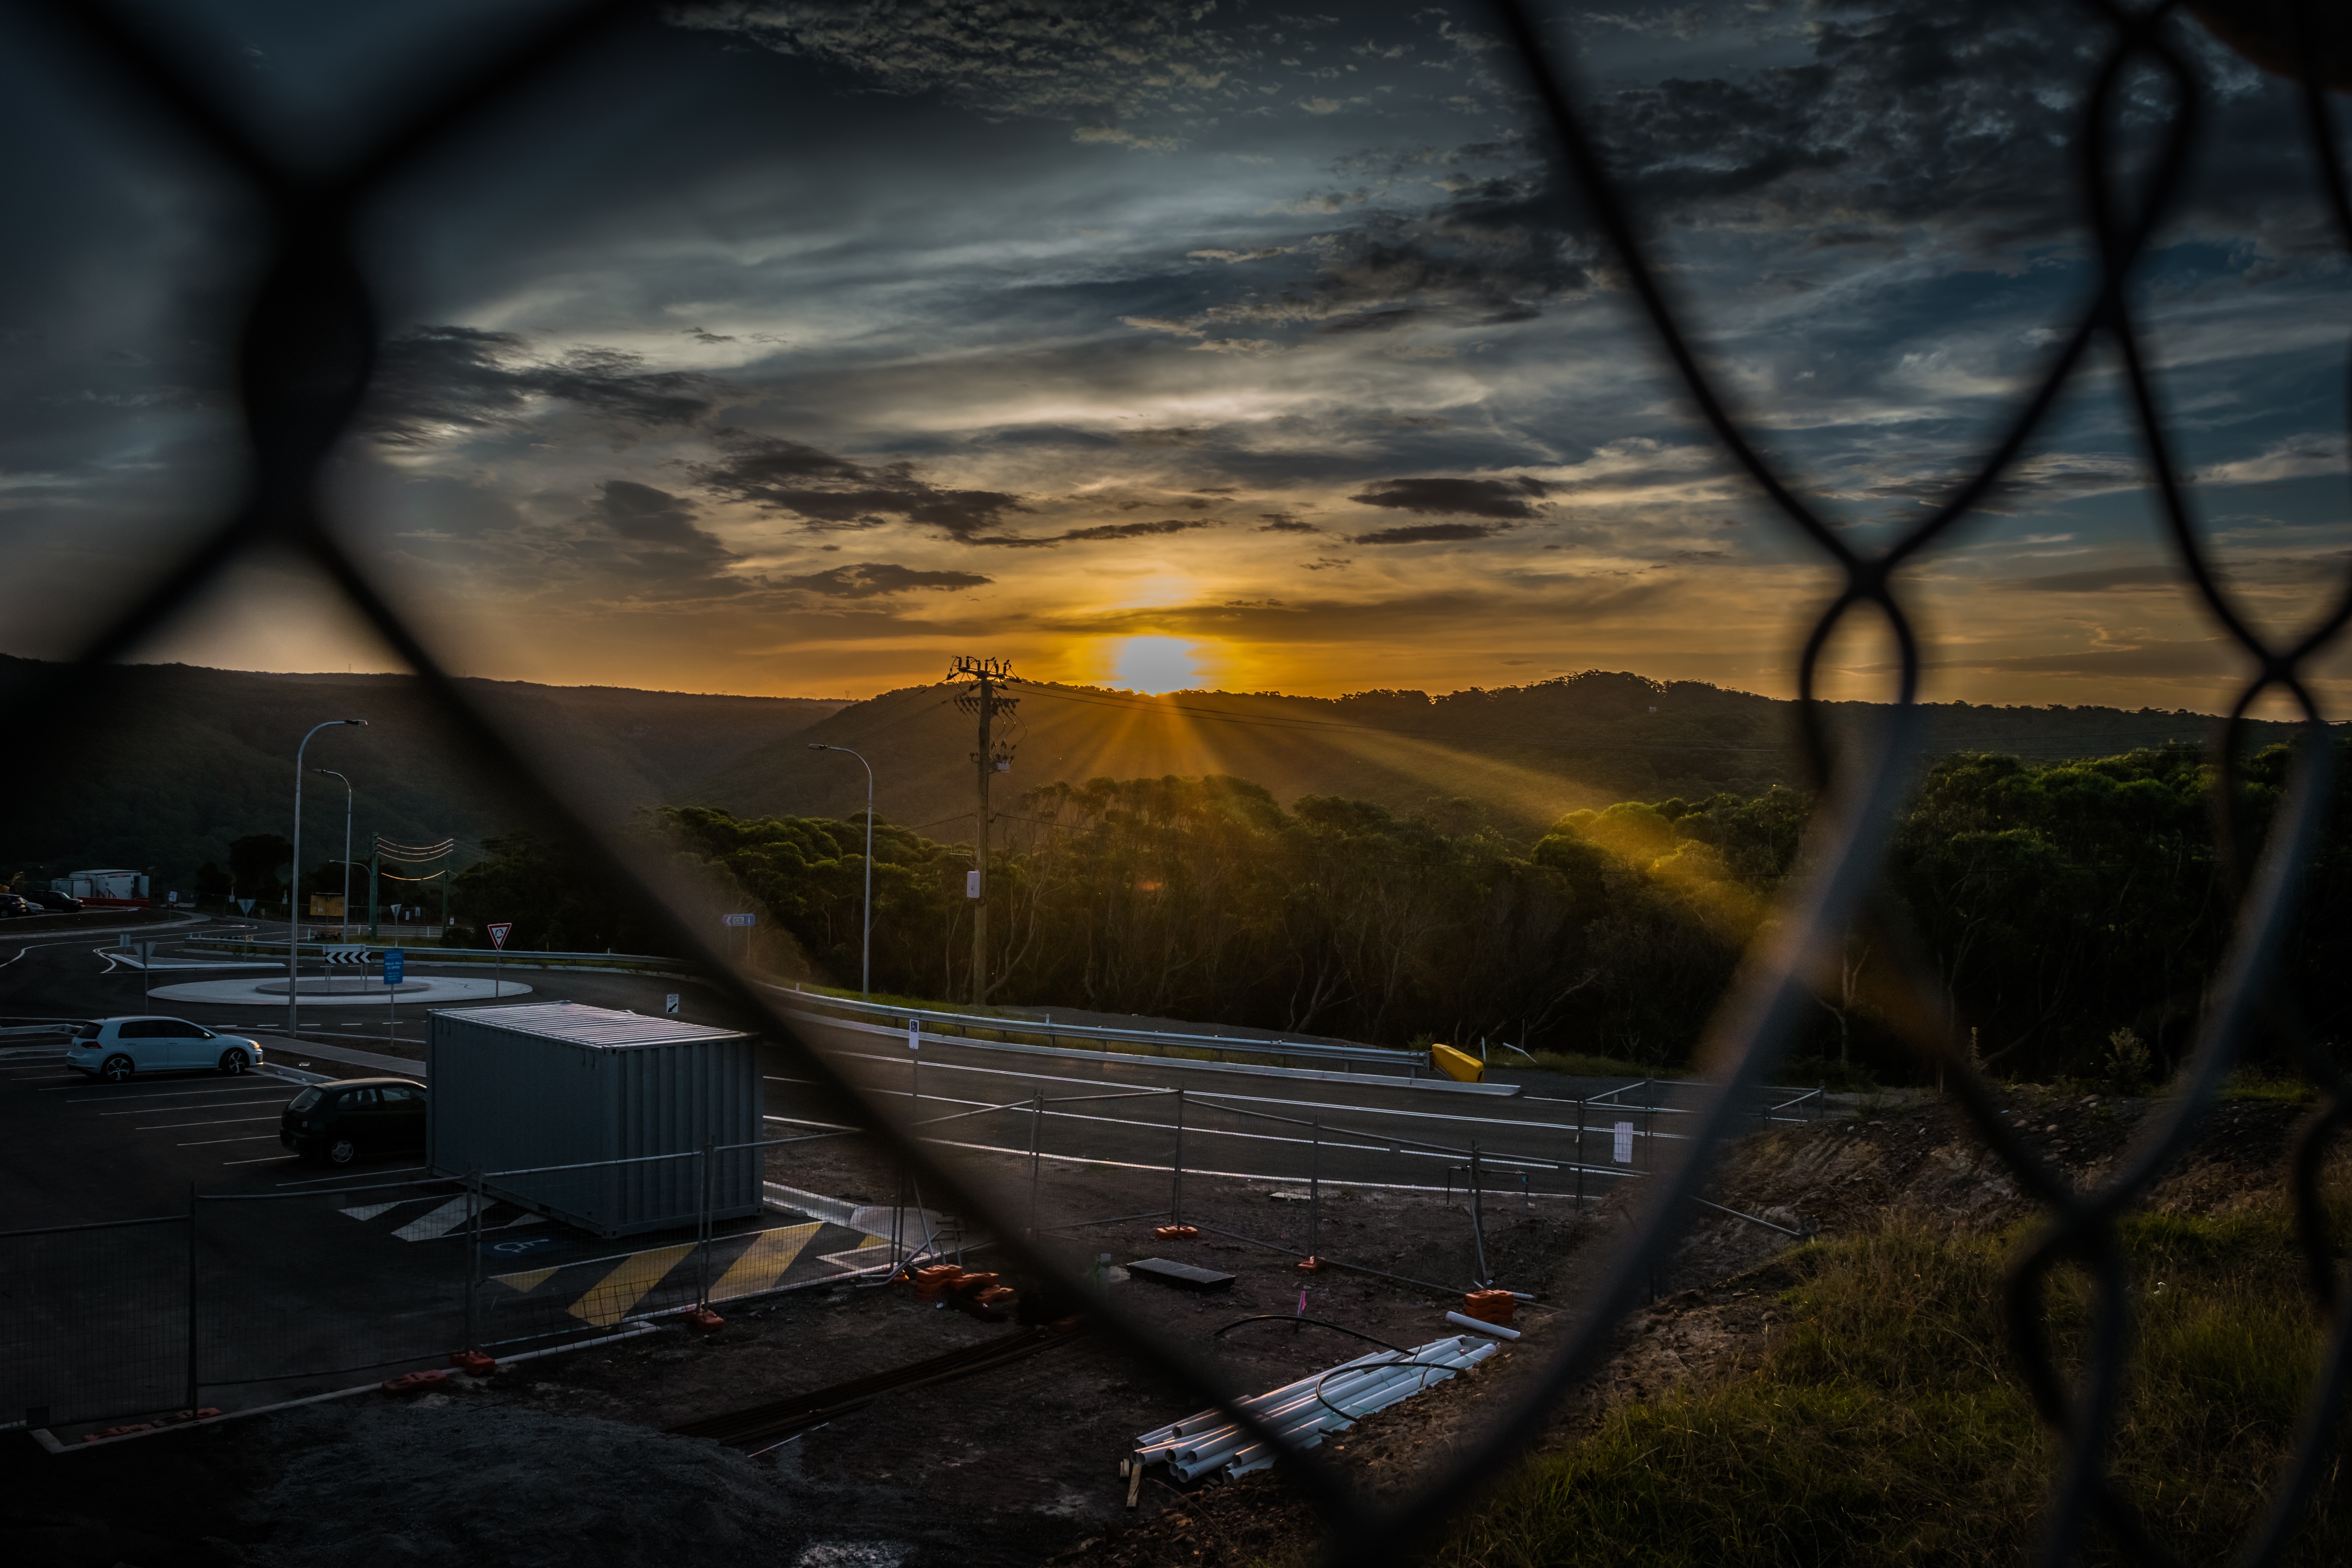
light, cloud, sky, sun, sunrise, sunset, night, sunlight, morning, dawn, atmosphere, dusk, evening, reflection, darkness